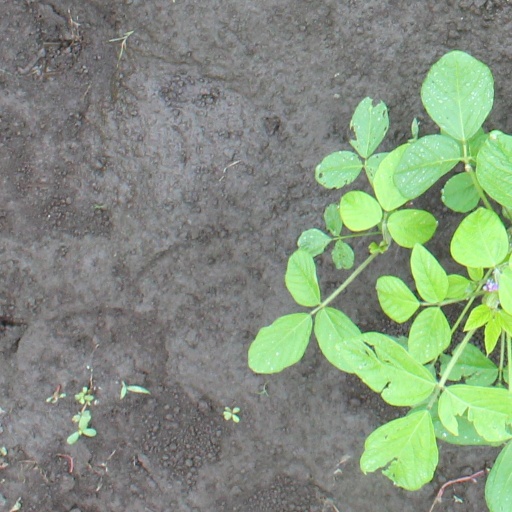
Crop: soybean